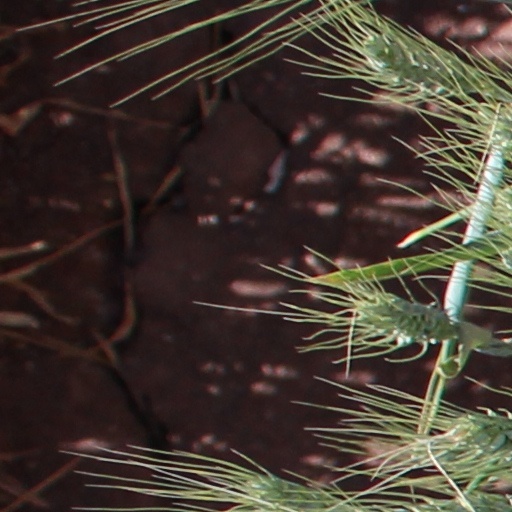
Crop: wheat